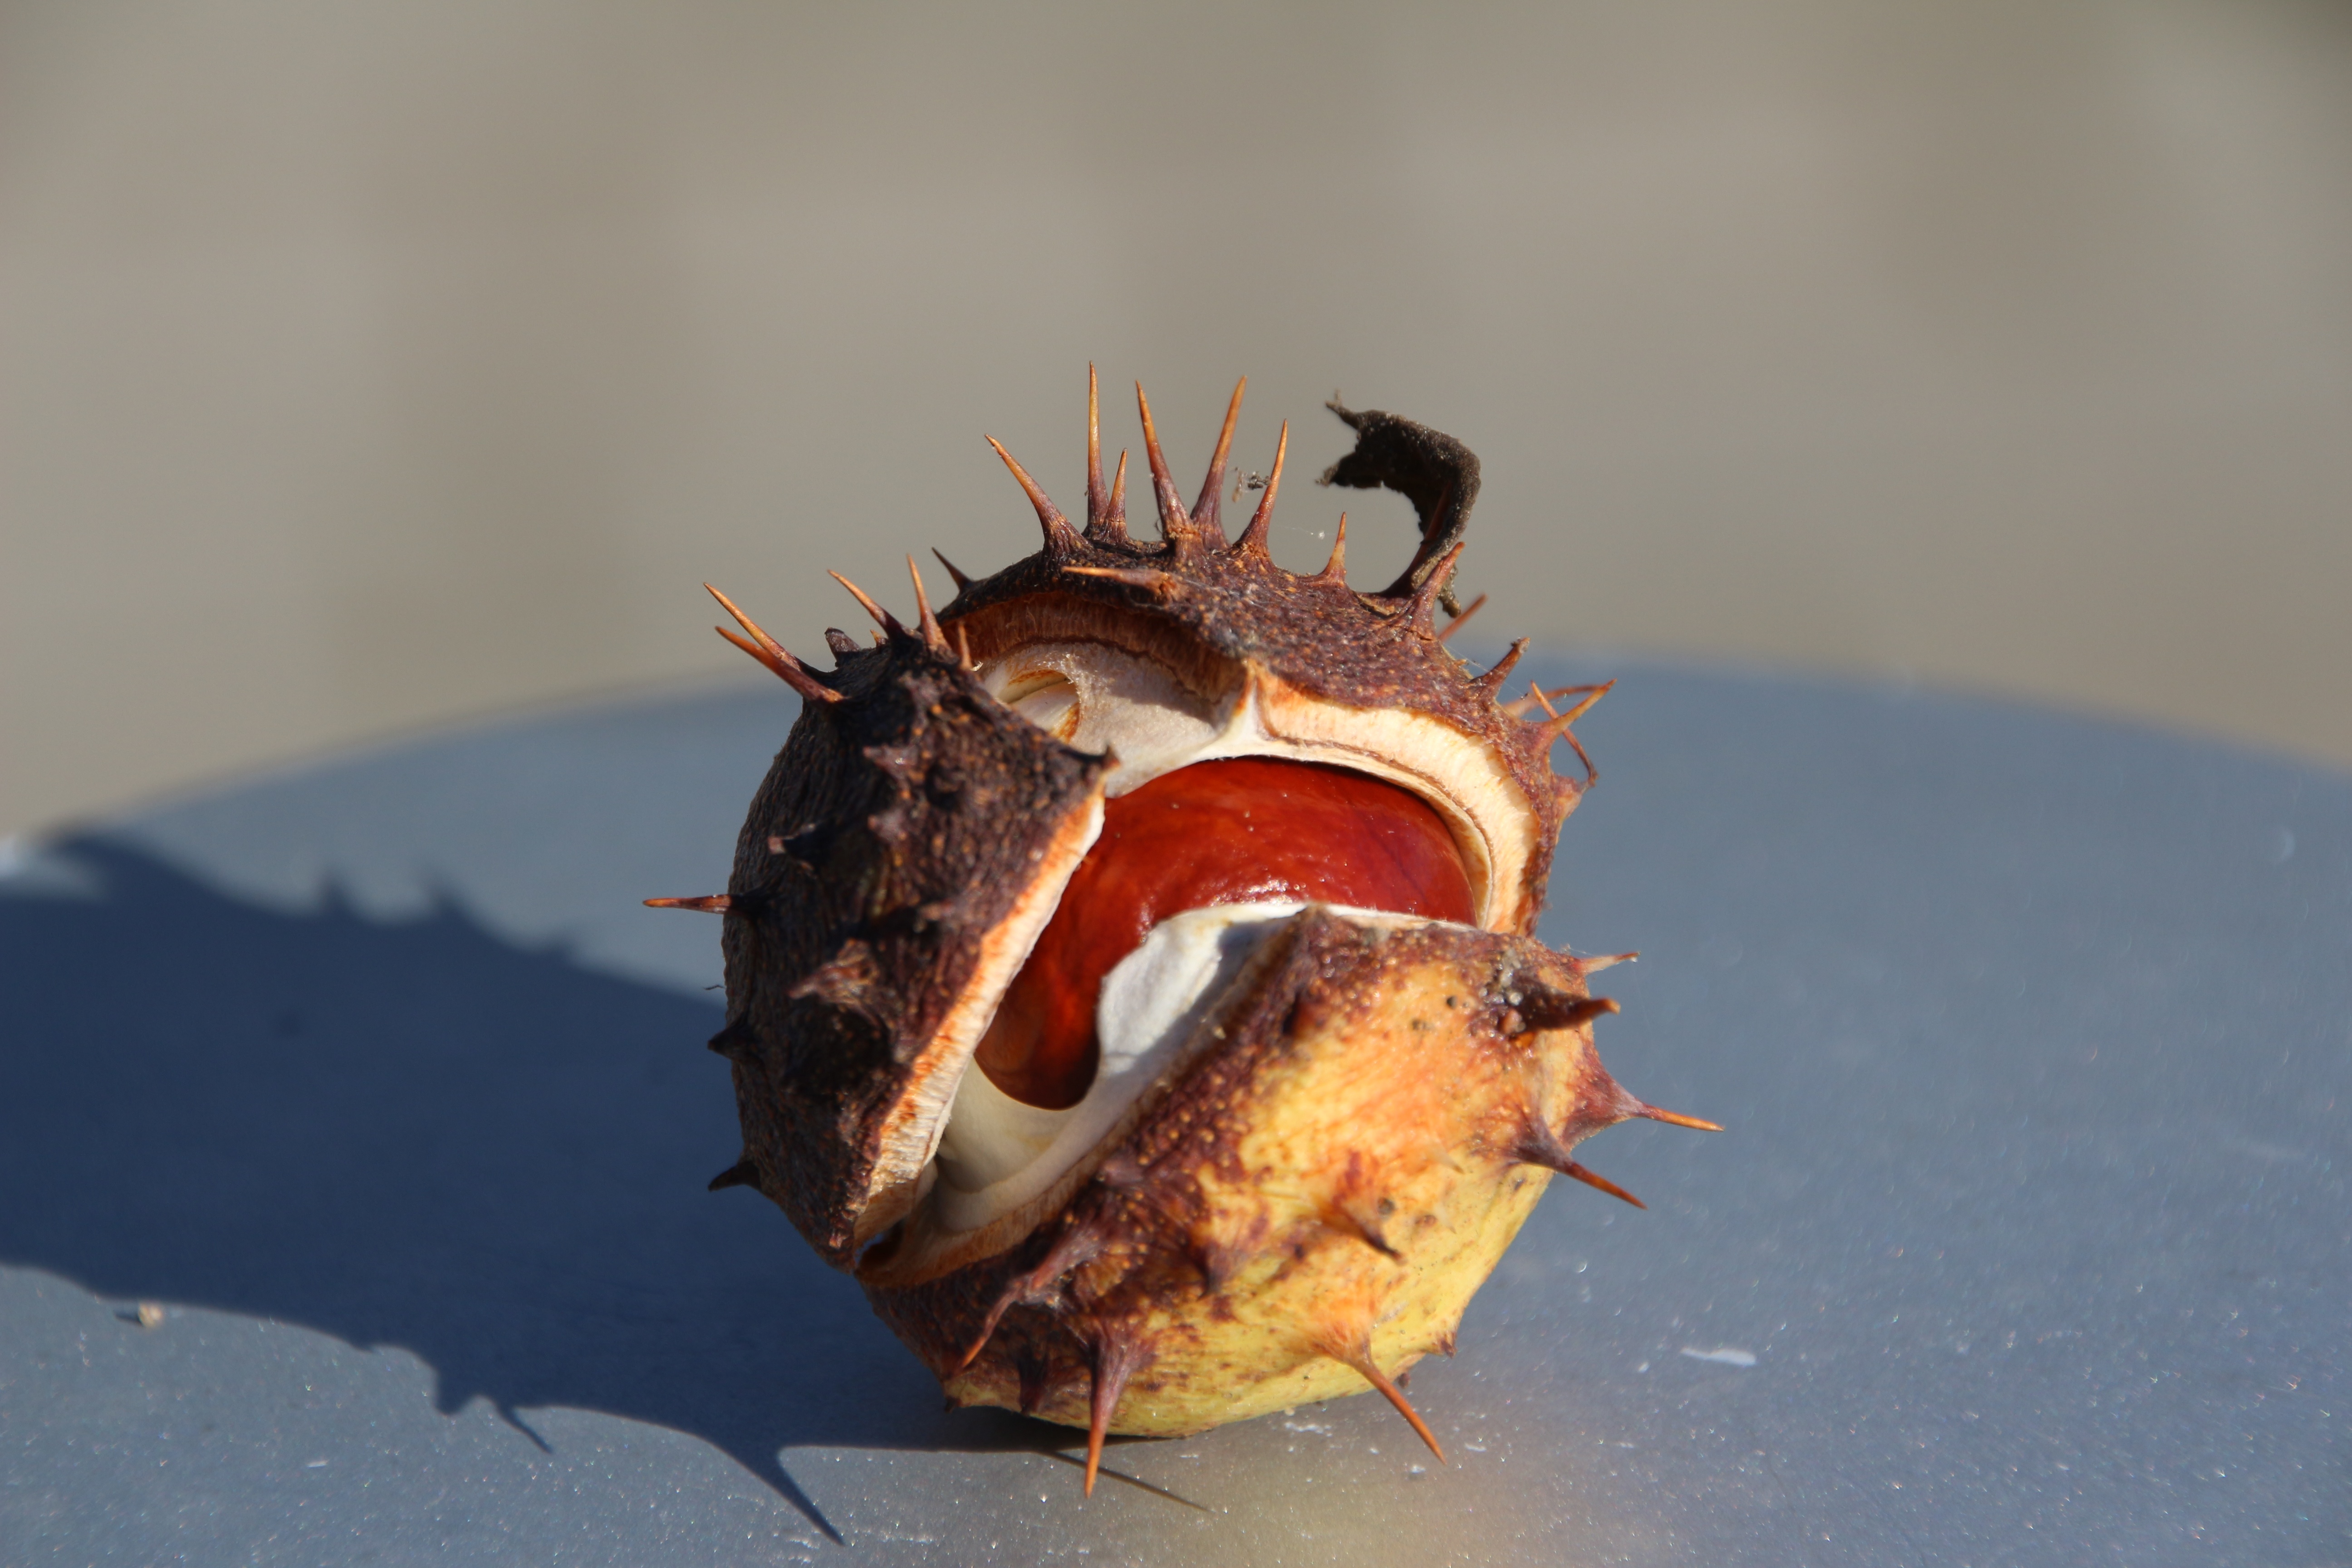
landscape, tree, nature, plant, fruit, leaf, flower, food, produce, insect, invertebrate, close up, pest, chestnut, macro photography, chestnut tree